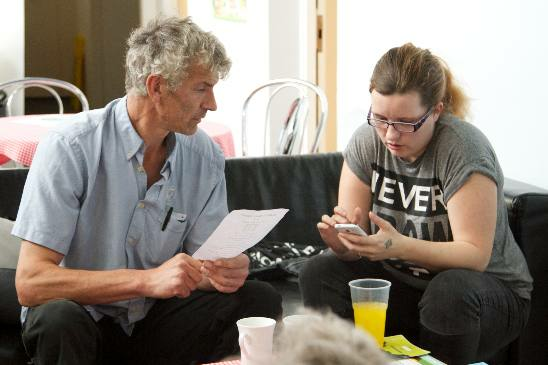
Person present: Yes